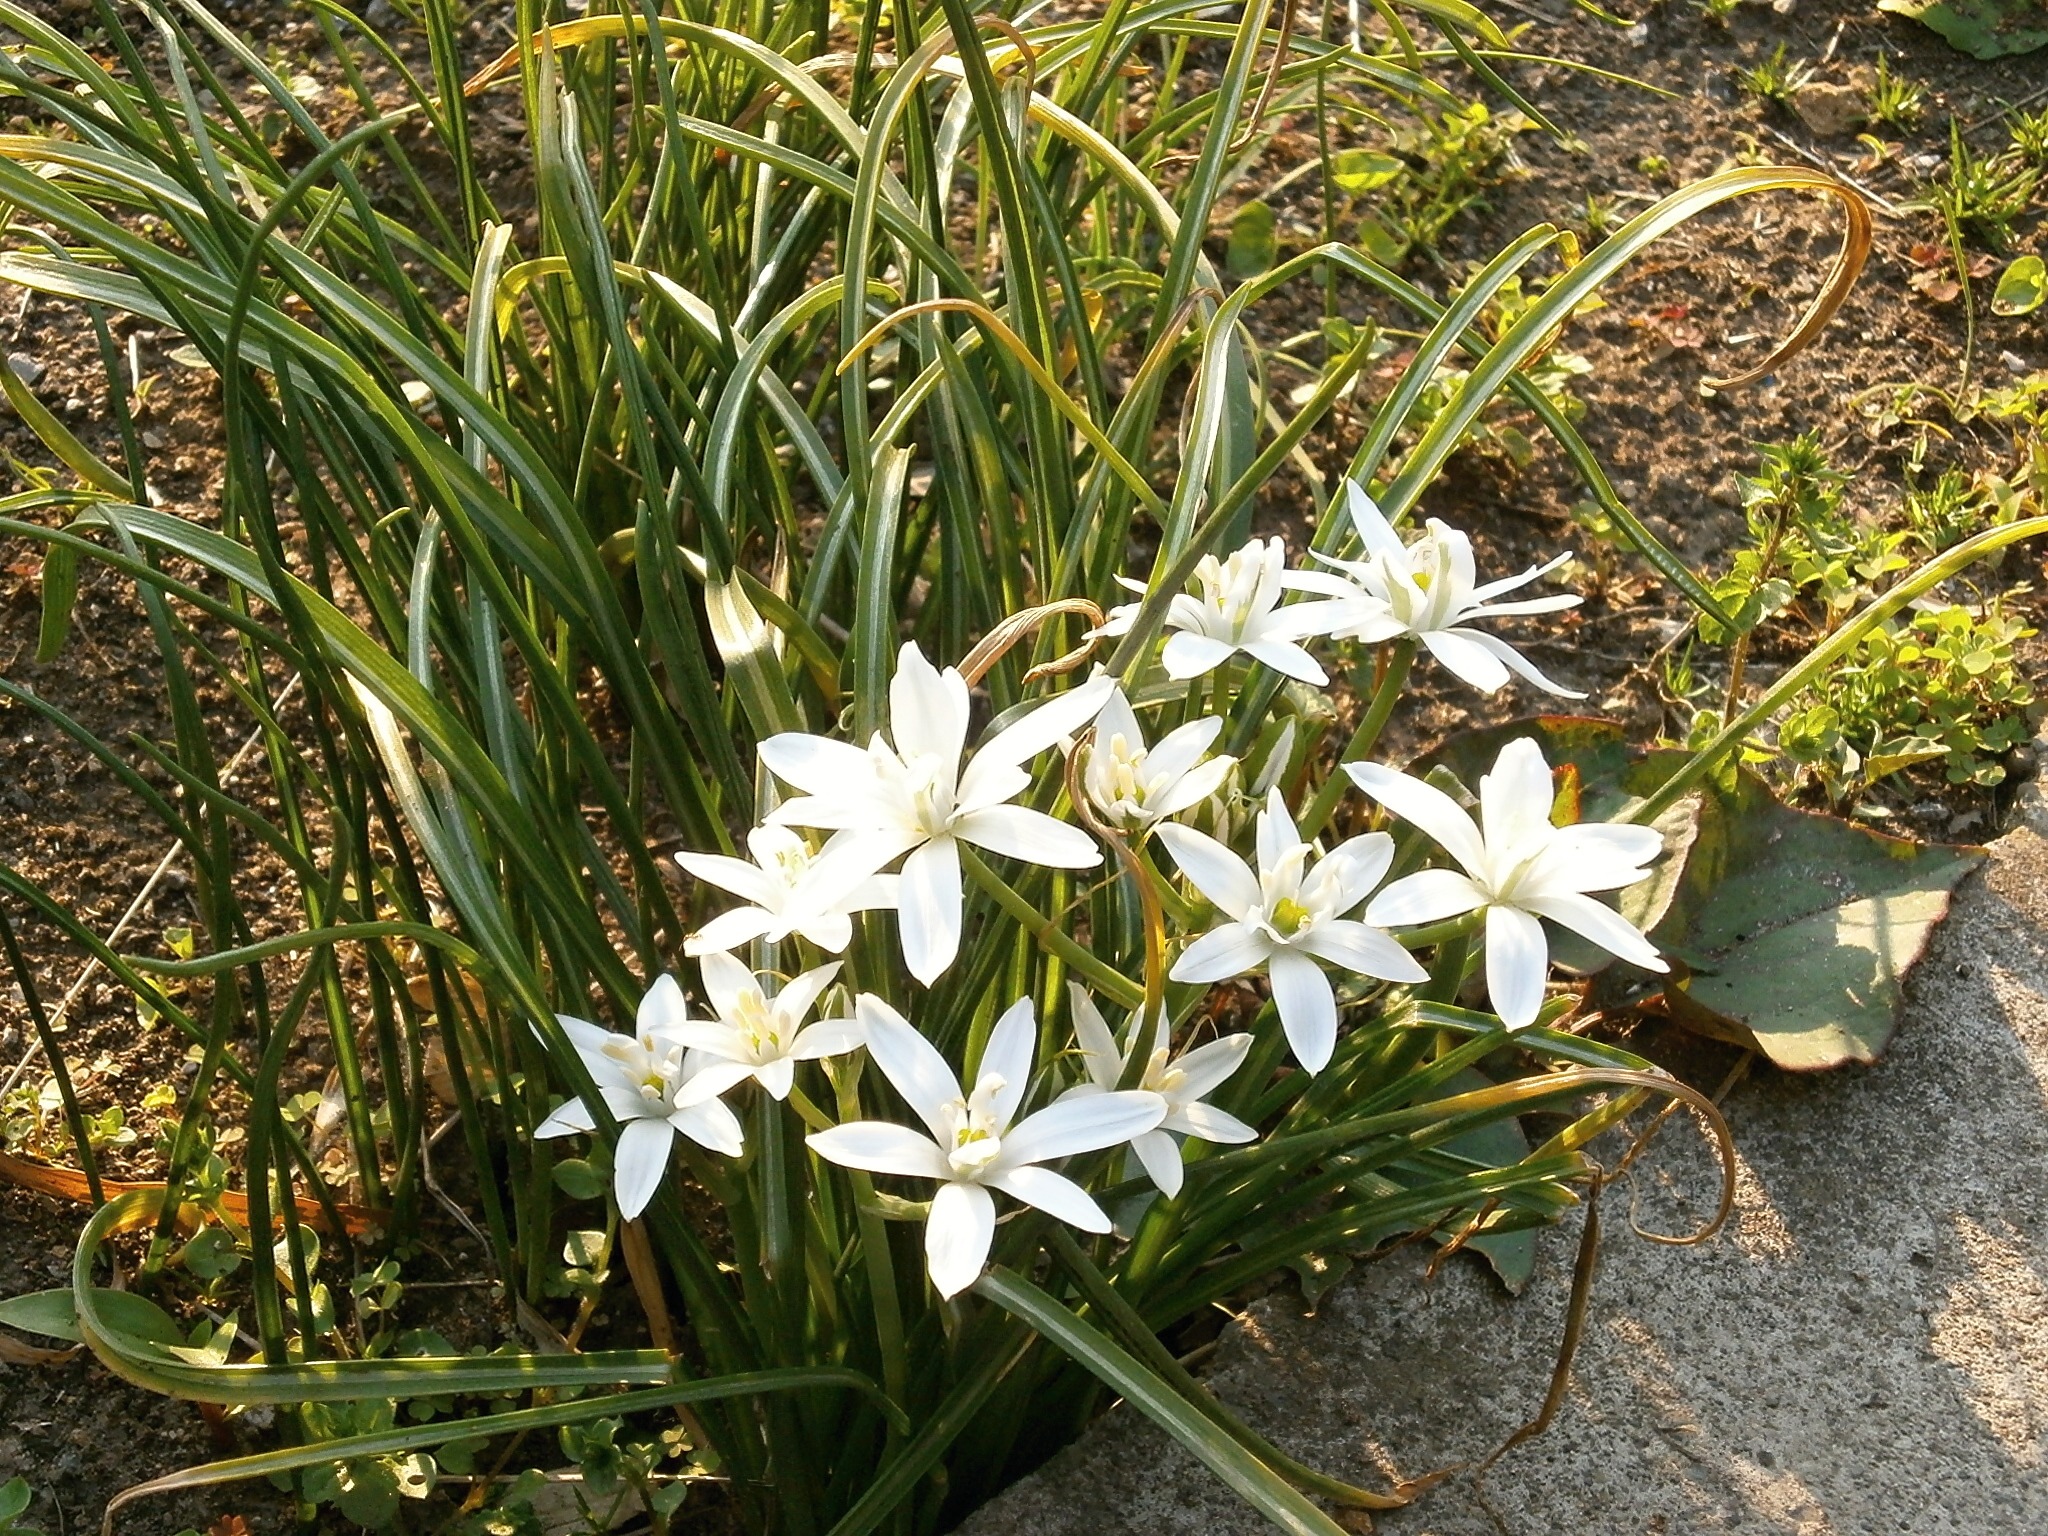
grass, plant, flower, botany, garden, flora, wildflower, liliaceae, spring flowers, white flowers, flowering plant, early summer flowers, land plant, ornisogaram